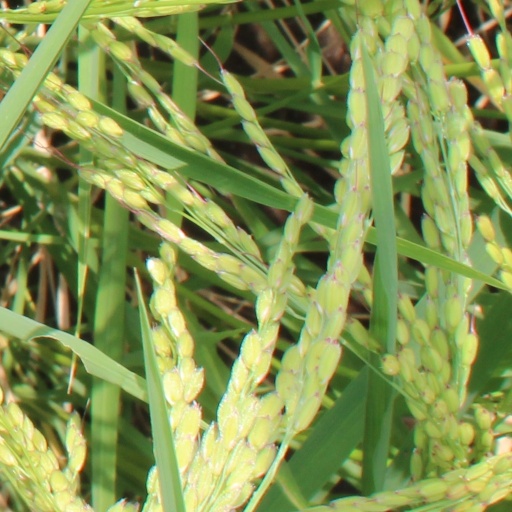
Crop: rice